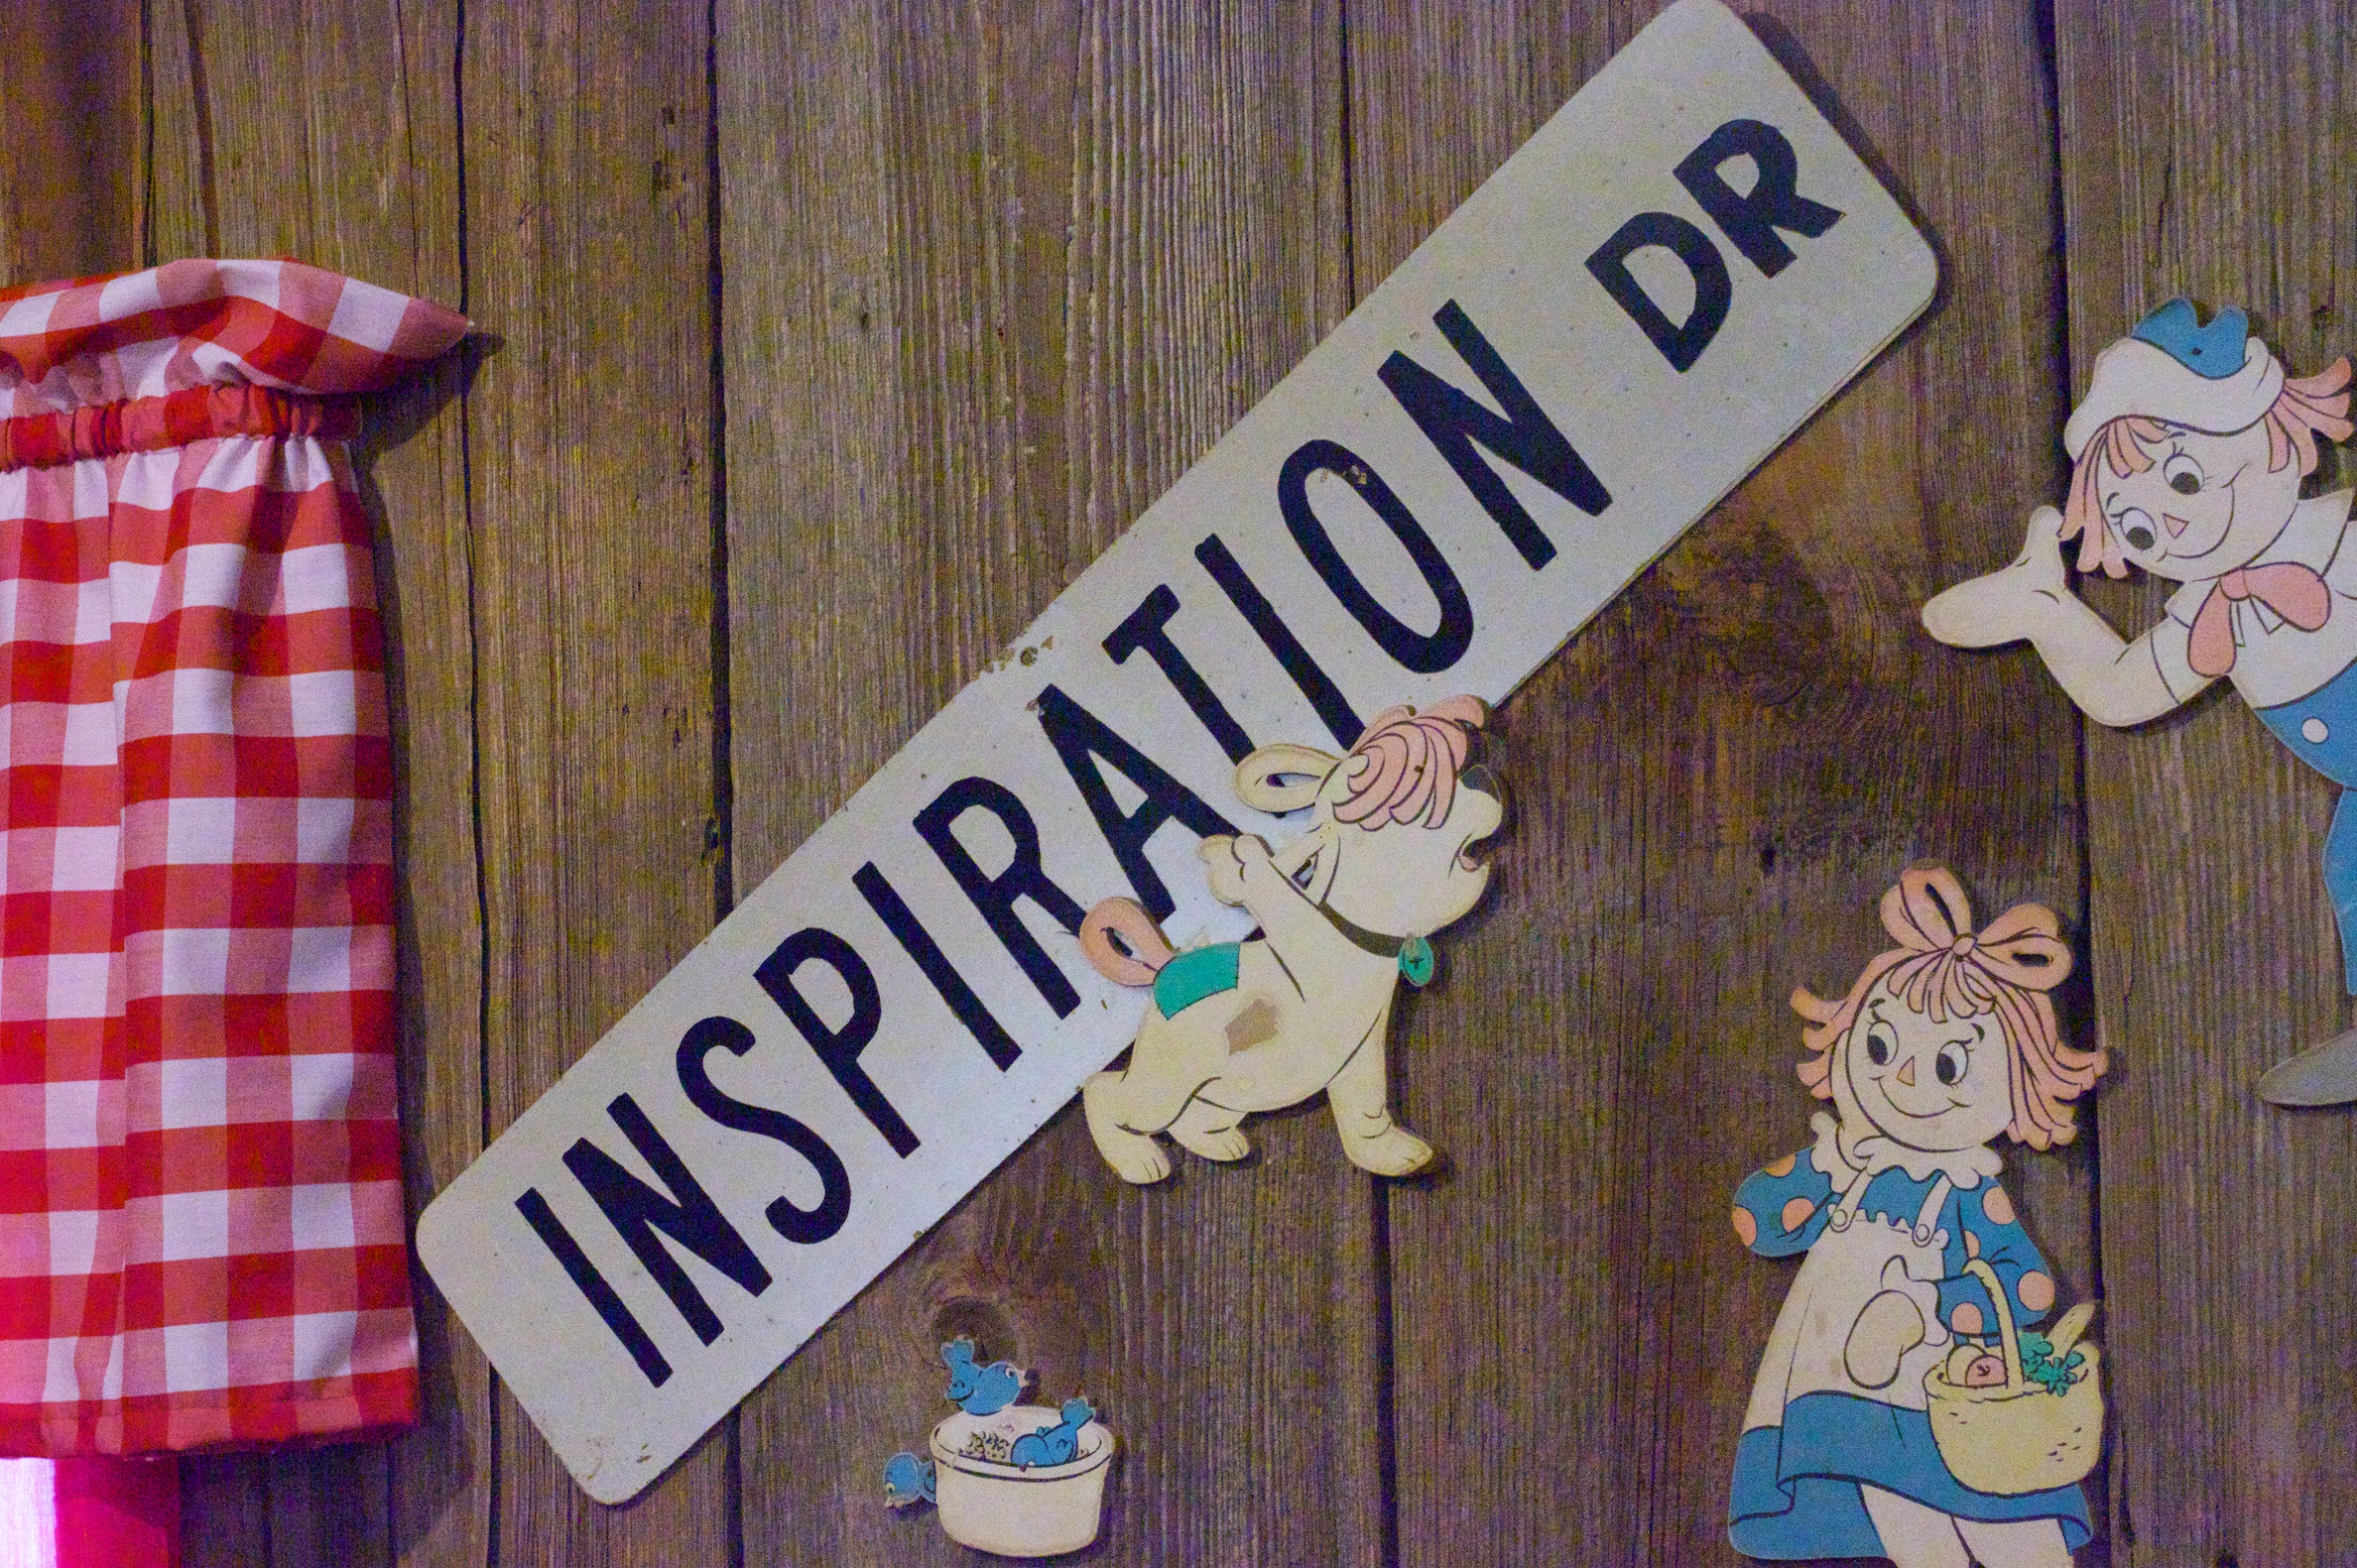
advertising, banner, blue, product, font